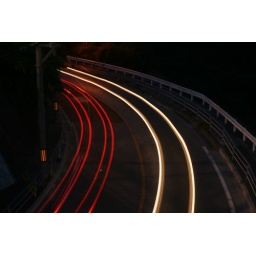
Traffic heading down the hill towards the coast in Nakagusuku, Okinawa